Royal Lincolnshire Regiment

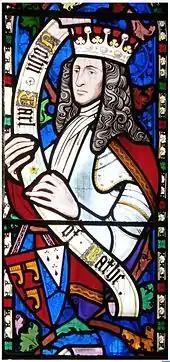
John Granville, 1st Earl of Bath, founder of the regiment, portrayed in stained glass

The regiment was raised on 20 June 1685 as the Earl of Bath's Regiment for its first Colonel, John Granville, 1st Earl of Bath. Prior to the Glorious Revolution, it formed the garrison of Plymouth and defected to William III shortly after his landing at Torbay on 5 November 1688. After the outbreak of the Nine Years War in 1689, the regiment remained in Plymouth until the end of 1691, when it embarked for Ostend and saw action at the Battle of Steenkerque in August 1692, suffering 50 dead or wounded. During the 1693 campaign, it was detached from the main Allied force prior to the Battle of Landen in July, then served at the Siege of Namur in July 1695 before returning to England in 1696. It escaped disbandment in 1698 by being posted to Ireland.